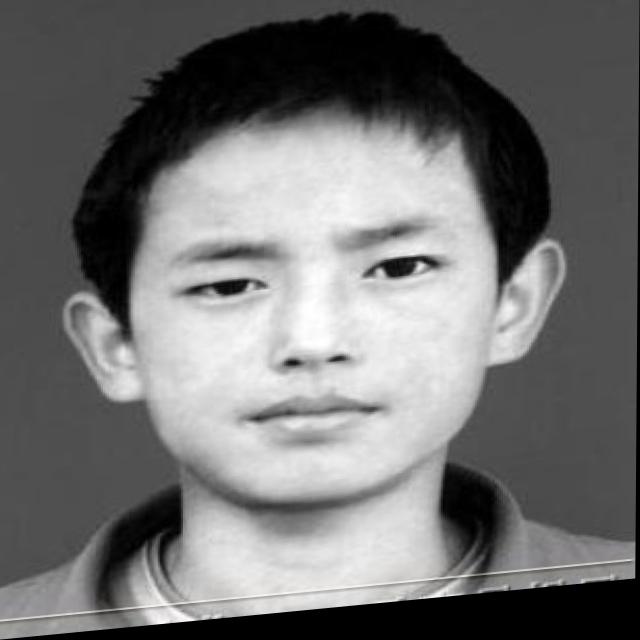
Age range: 13-20